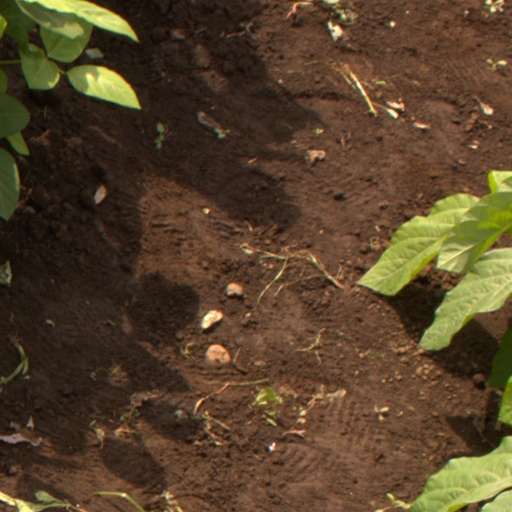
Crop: soybean